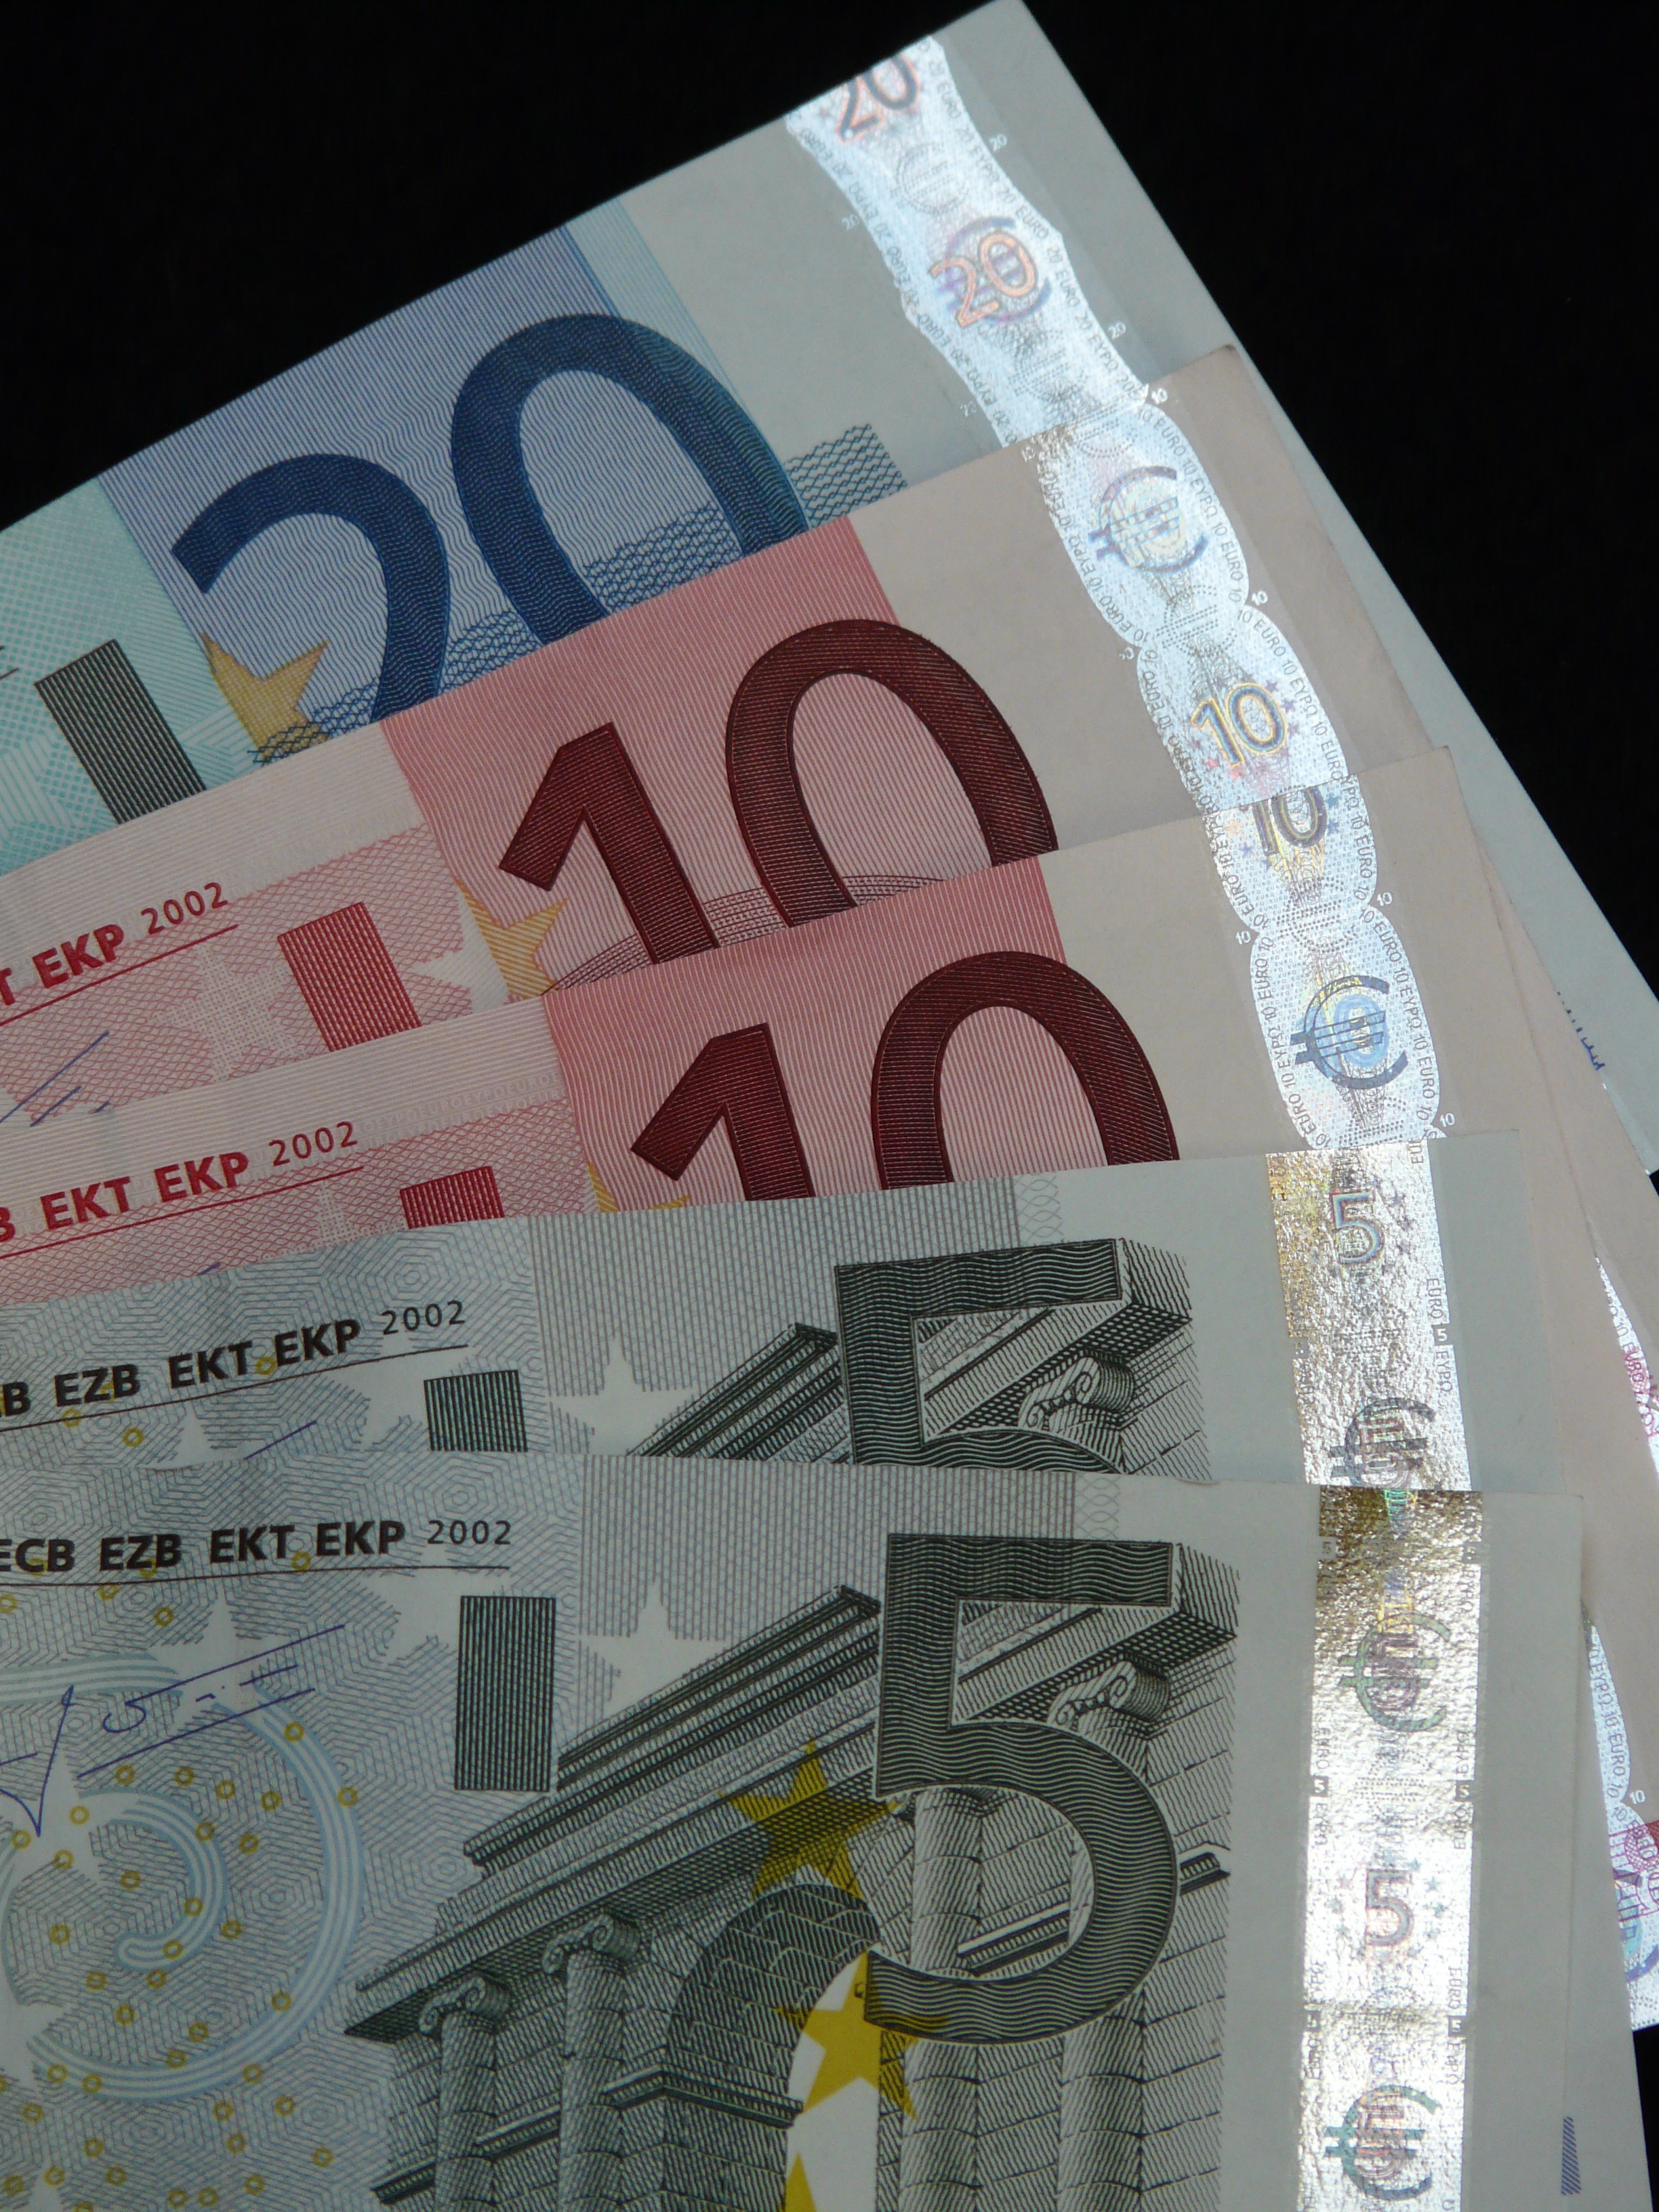
advertising, money, art, design, euro, shape, value, seem, pay, bills, bank note, paper money, valuable